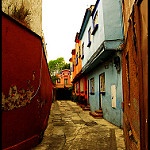
Scene: Outdoor